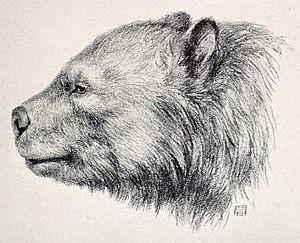
Arctotherium est une genre éteint de mammifères de la famille des Ursidés qui vivait en Amérique du Sud pendant le Pléistocène, il y entre 1,2 millions d'années et 11 000 ans.